Structured digital abstract

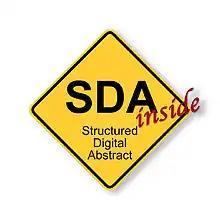
Structured Digital Abstract logo

A Structured Digital Abstract (SDA) is a method of describing relationships between biological entities in a structured, but human-readable, format. It is added below the abstract of scientific articles published in FEBS Letters and FEBS Journal. Current SDAs describe protein-protein interactions.